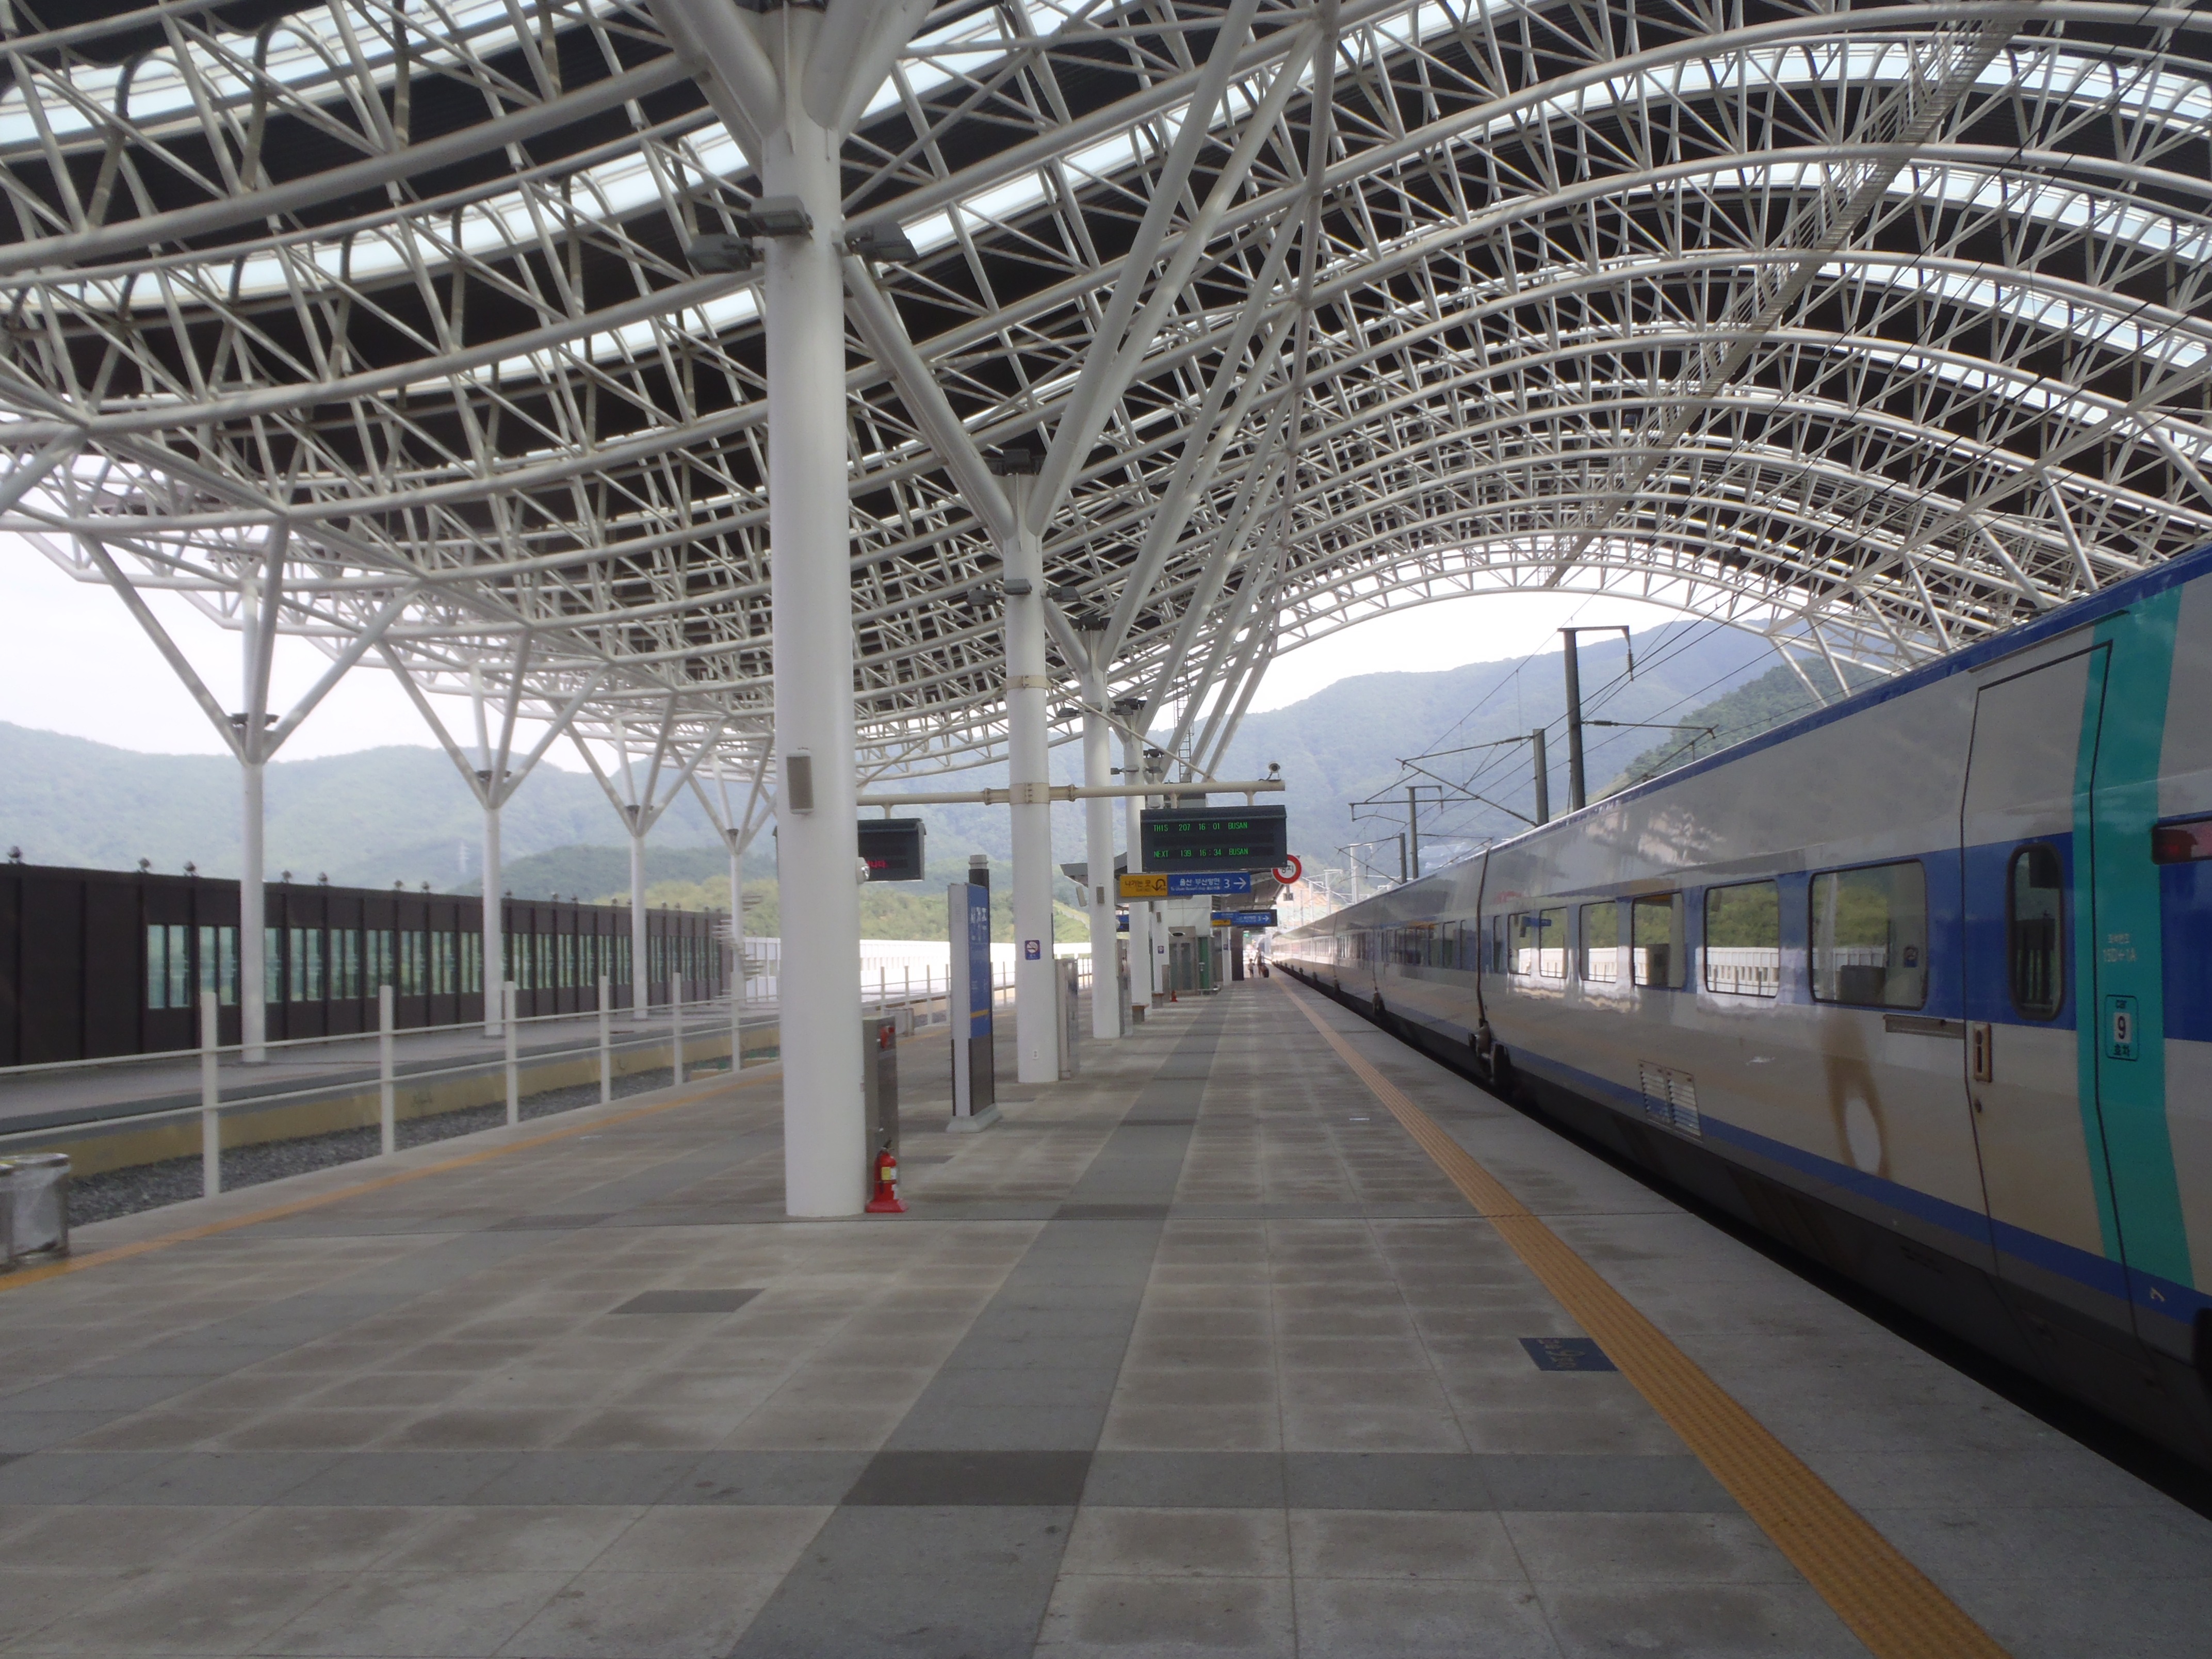
architecture, railway, building, train, subway, transport, train station, platform, public transport, airport terminal, metro station, korea, railway station, ktx